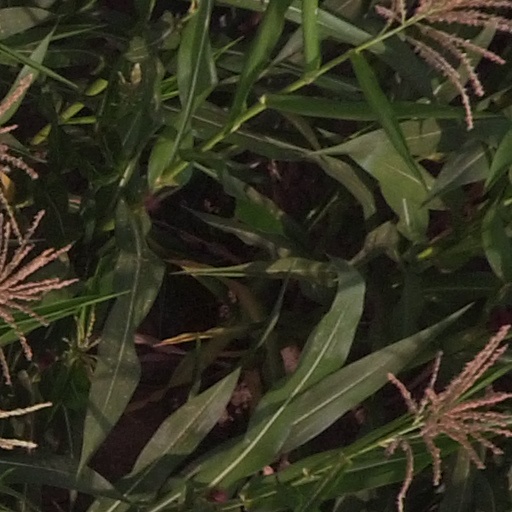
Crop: maize; corn